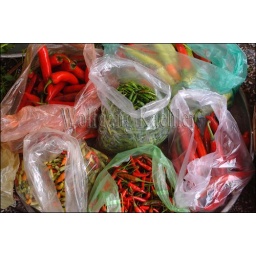
South vietnam, saigon (Ho chi minh city), binh tay market, market scene, chili peppers in plastic bags